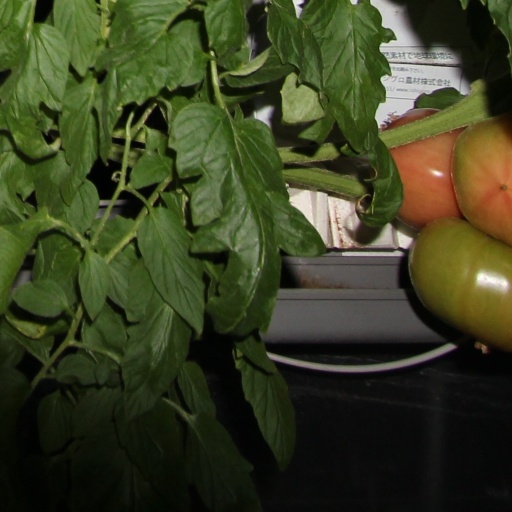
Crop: tomato